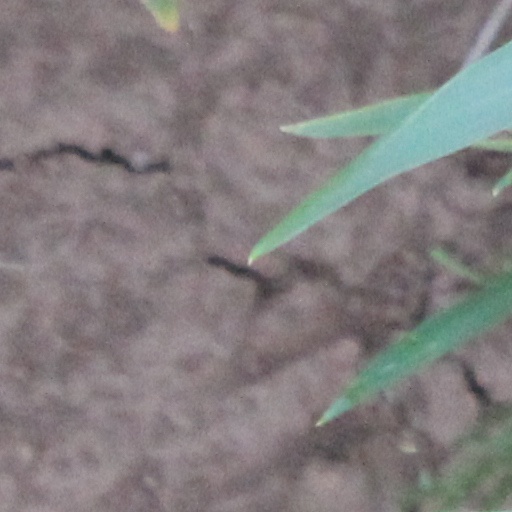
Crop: wheat